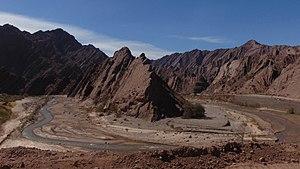
Le Río Bermejo ou Río Vinchina, en Argentine est le nom donné au cours supérieur du Río Desaguadero. Il coule dans les provinces de La Rioja et de San Juan.
La province de La Rioja est une subdivision de l'Argentine située au nord-ouest du pays. Elle est limitée au nord-ouest par le Chili, à l'ouest par la province de San Juan, au sud par la province de San Luis à l'est par la province de Córdoba et au nord par la province de Catamarca.